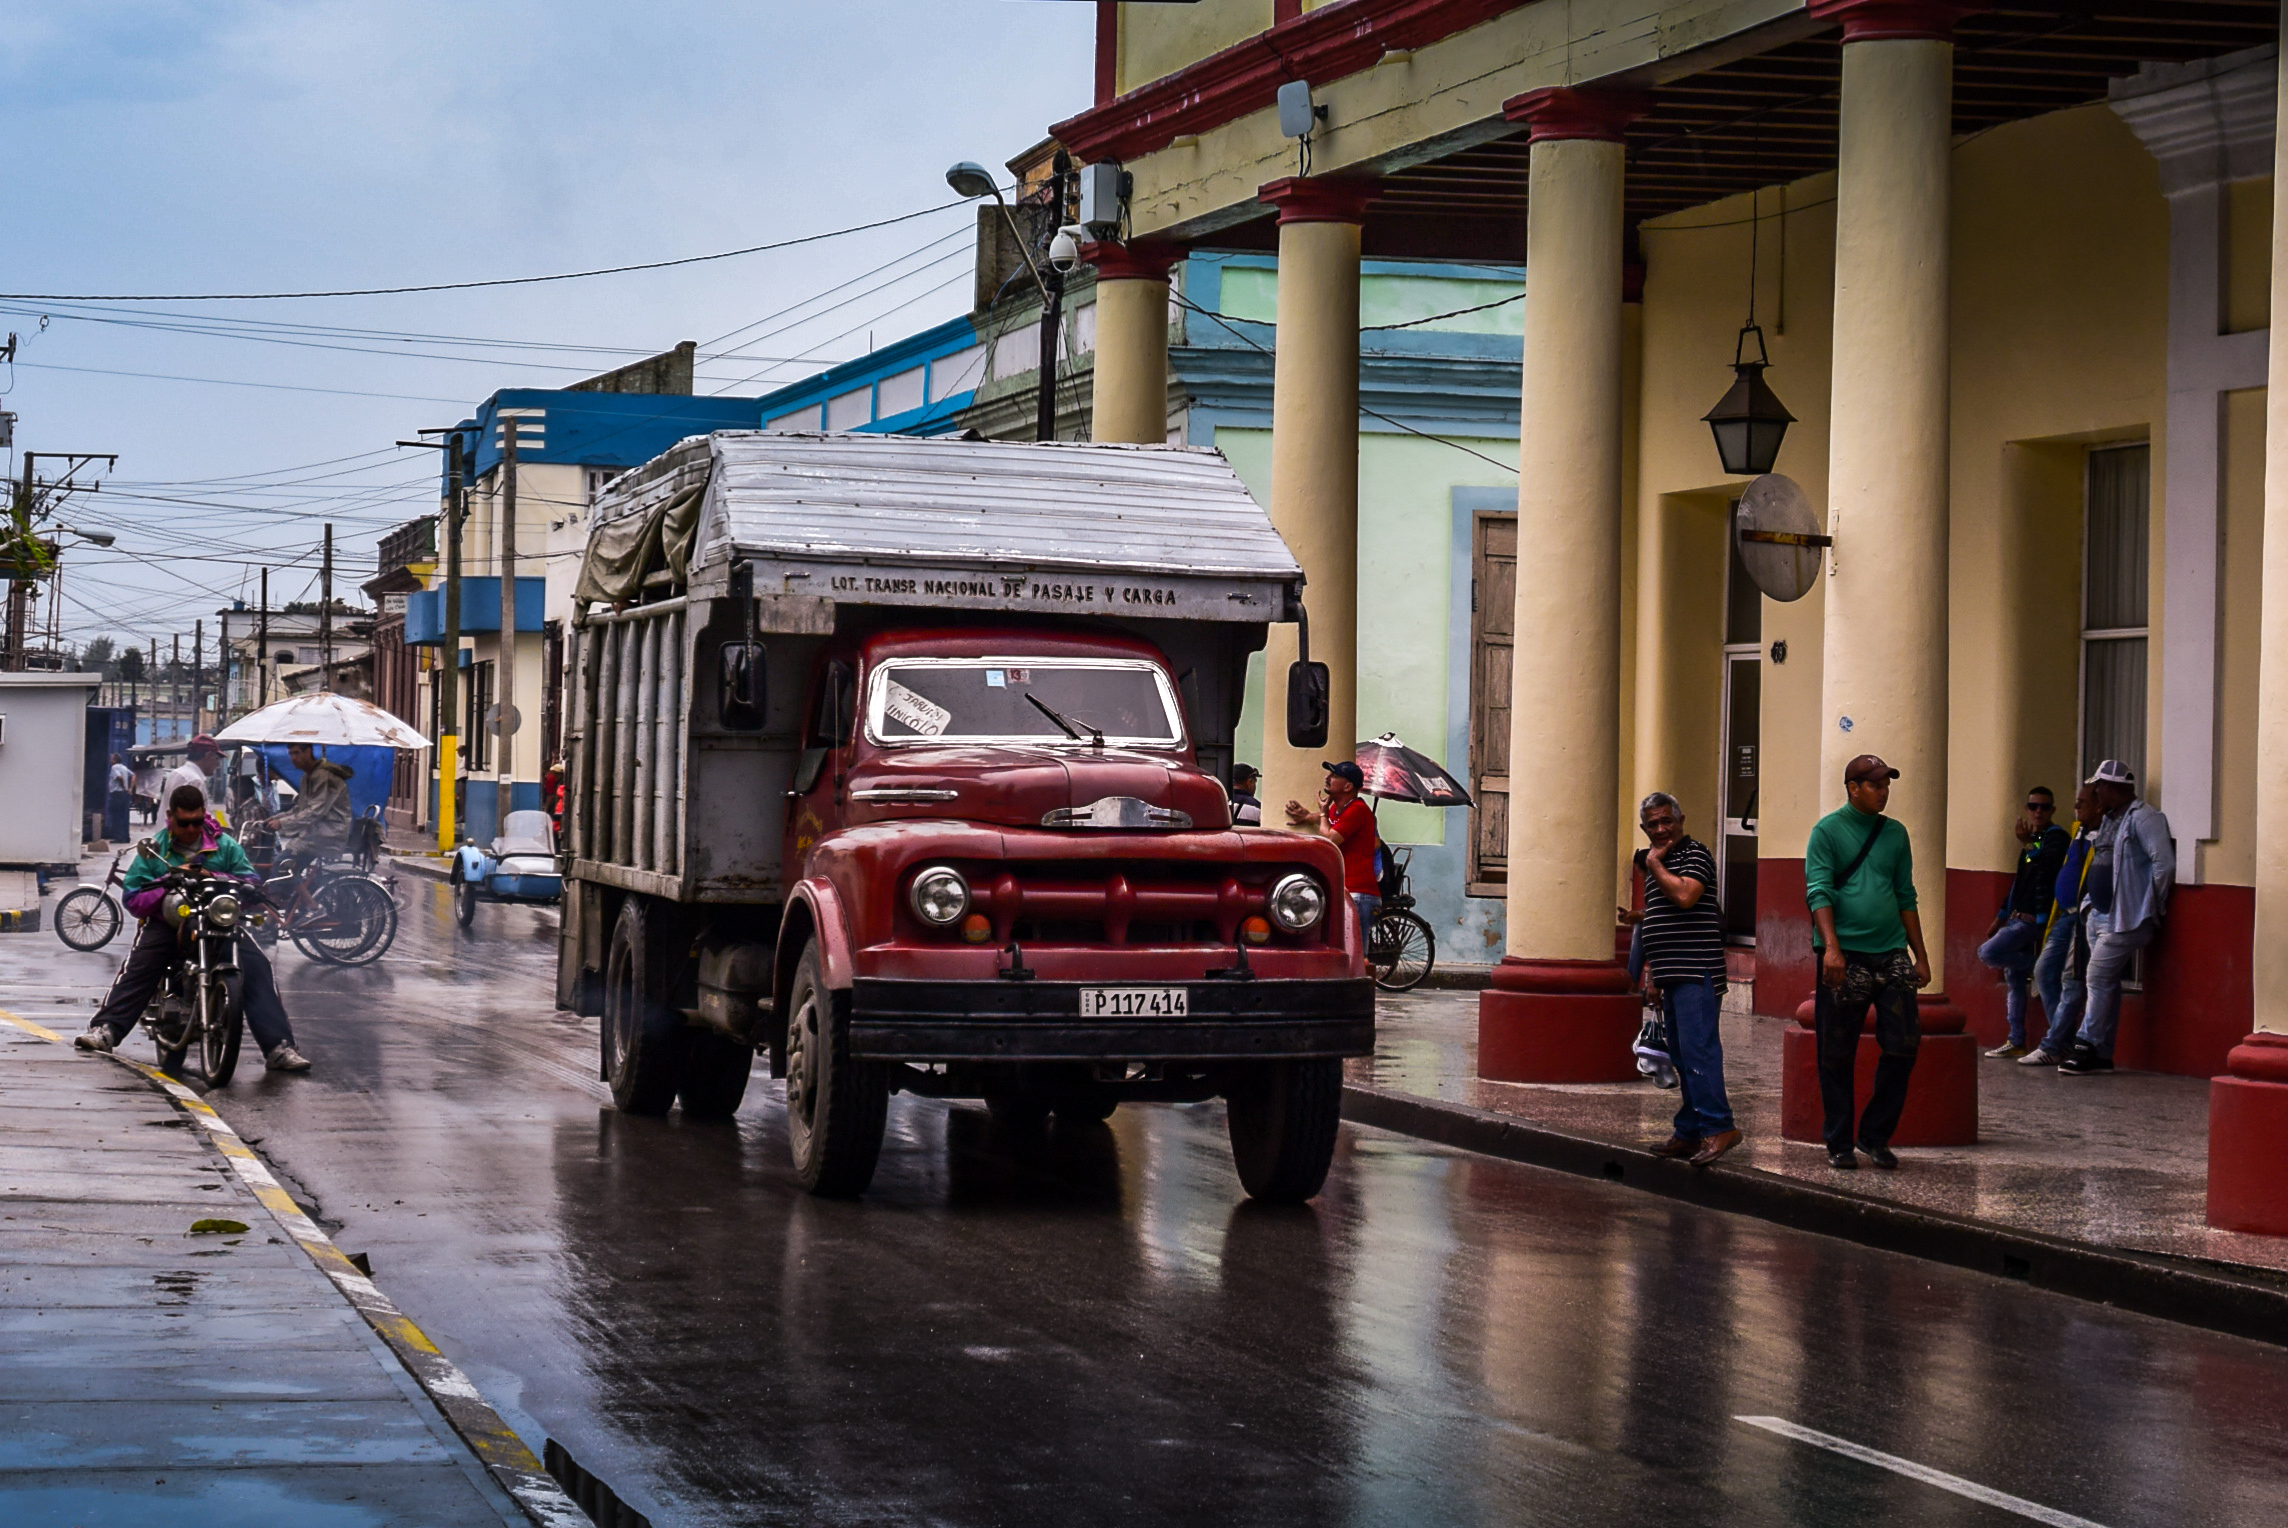
vintage, antique, town, old, city, travel, transport, vehicle, public transport, cuba, cars, trucks, caribbean, cuban, oldtimers, vehicles, holguin